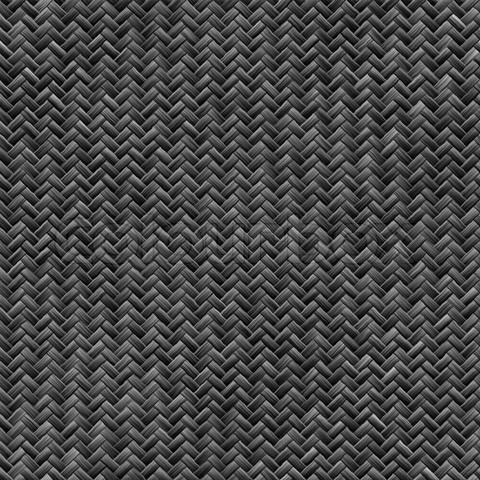
Texture: woven